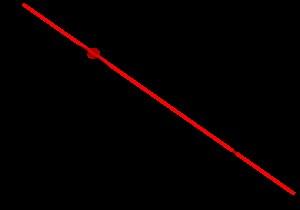
En mathématiques, la dérivée d'une fonction d'une variable réelle mesure l'ampleur du changement de la valeur de la fonction par rapport à un petit changement de son argument. Les calculs de dérivées sont un outil fondamental du calcul infinitésimal. Par exemple, la dérivée de la position d'un objet en mouvement par rapport au temps est la vitesse de l'objet.